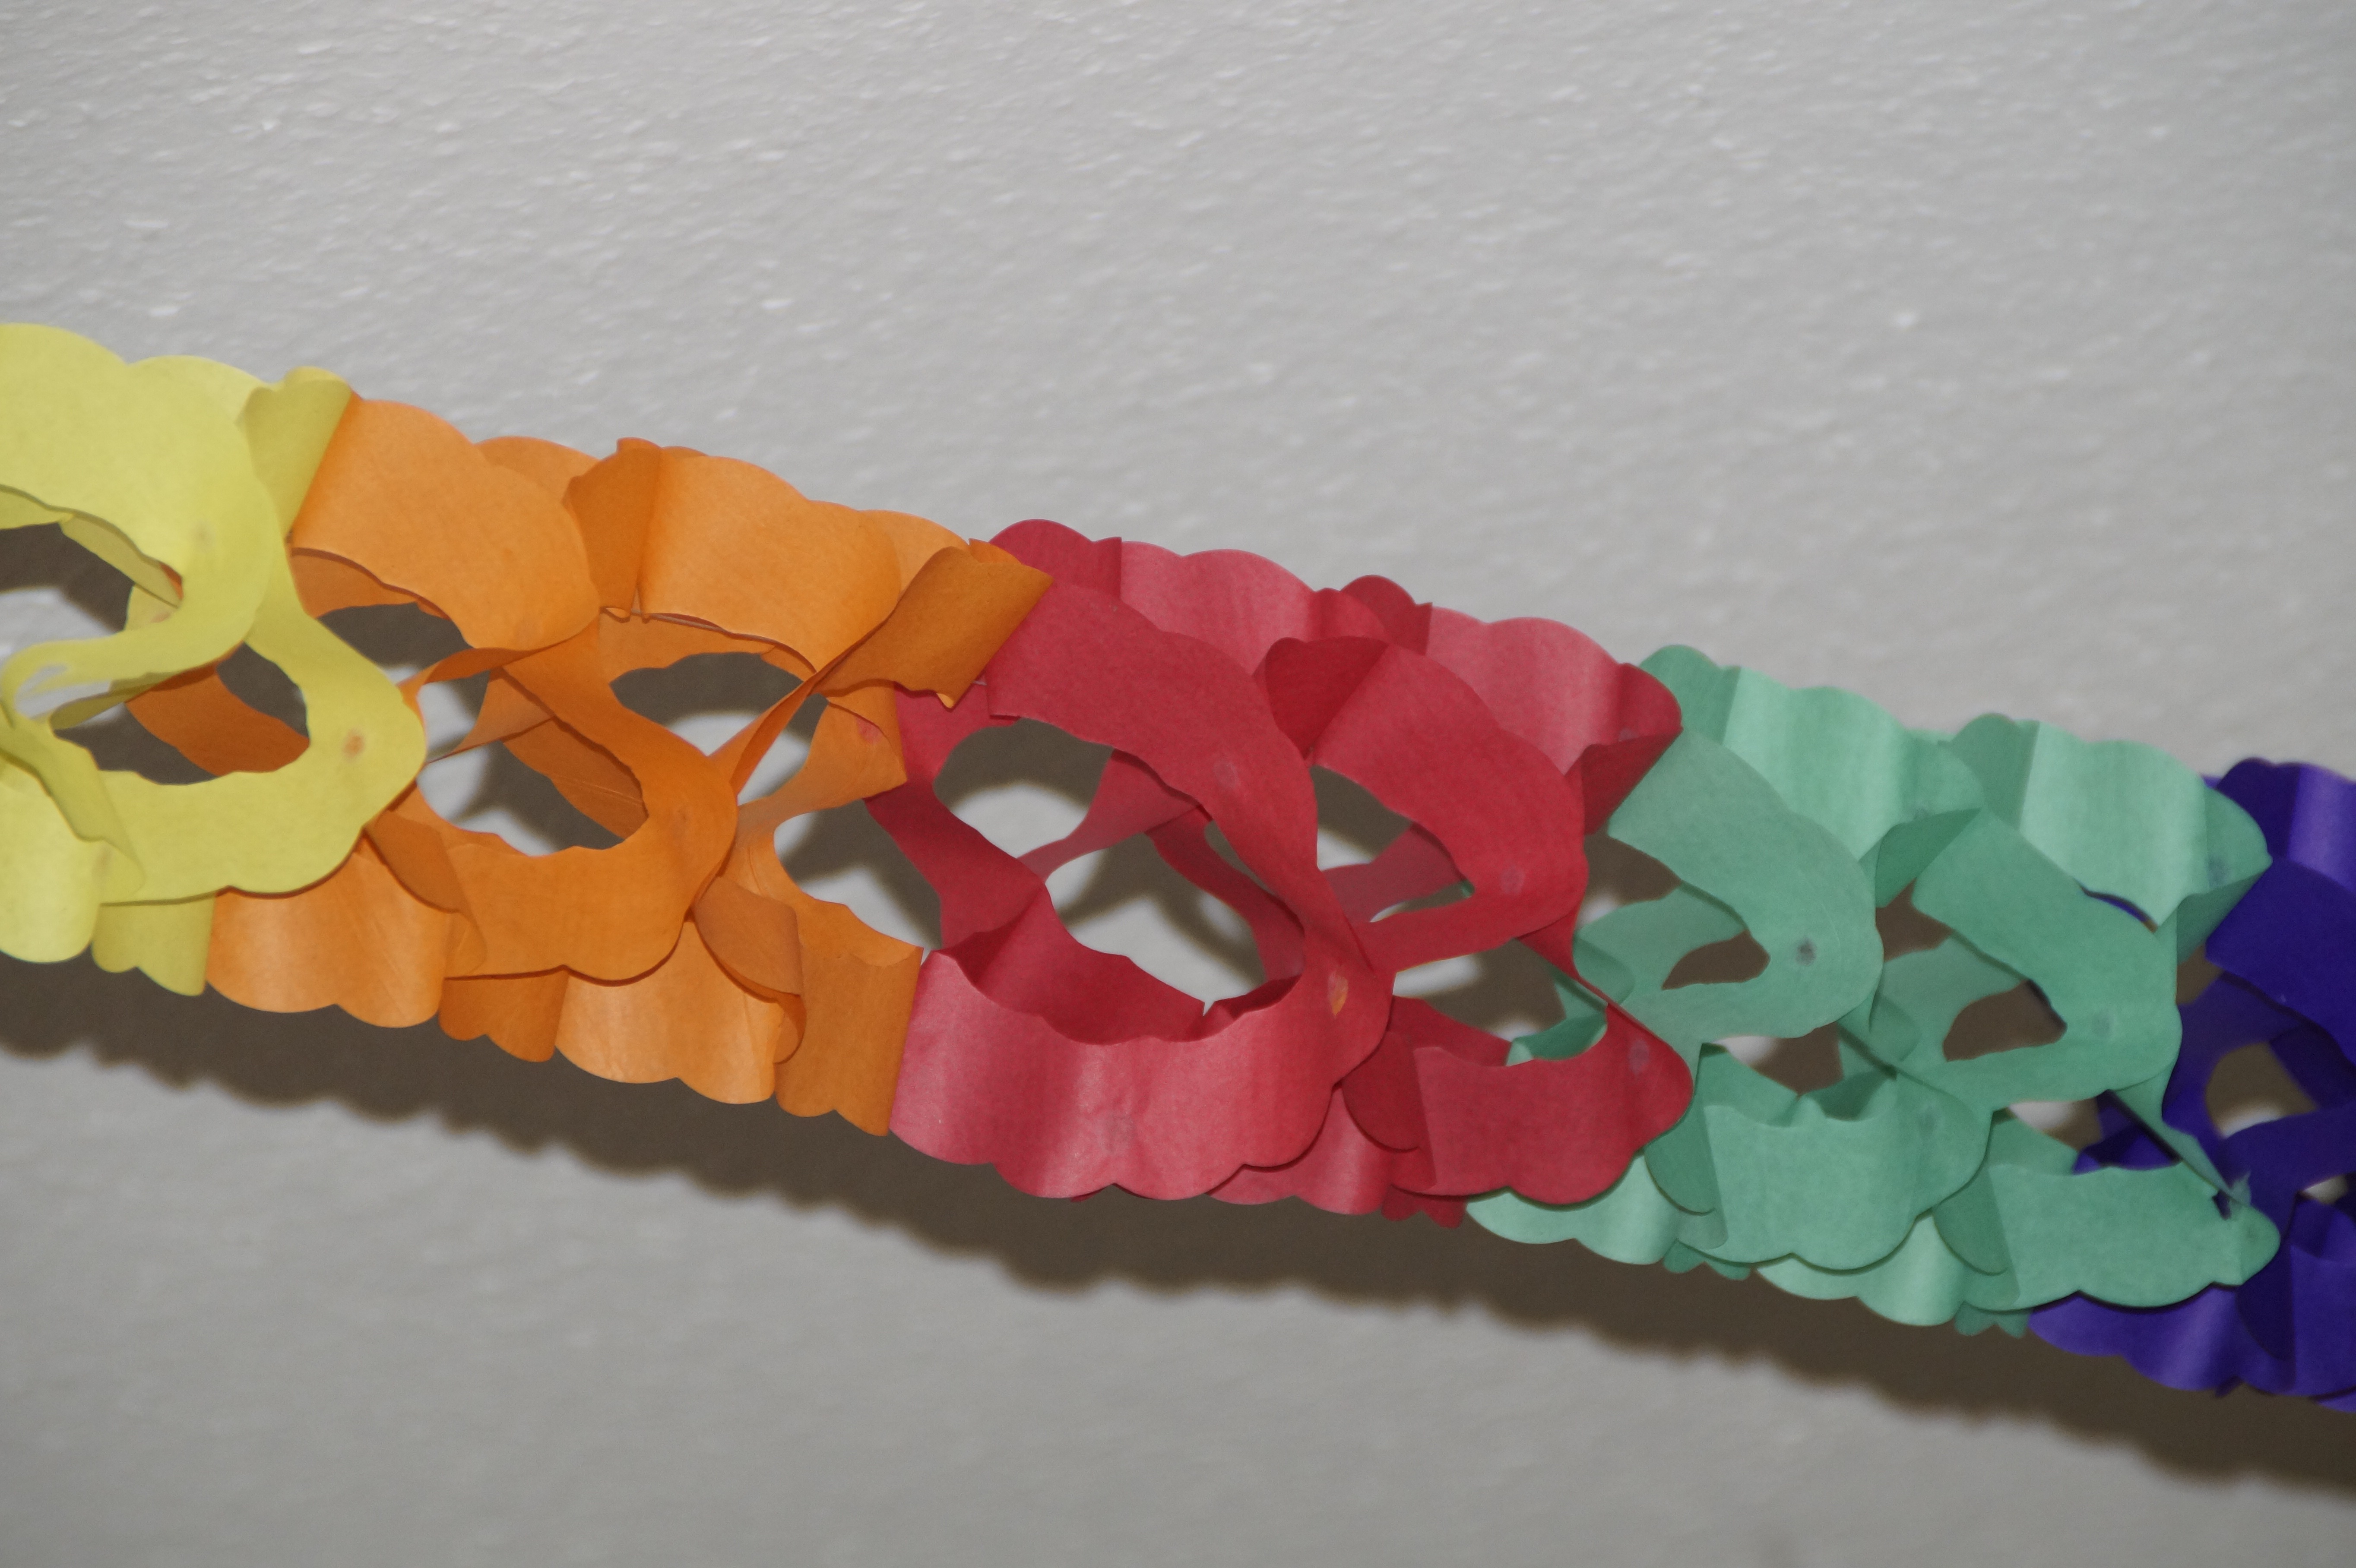
structure, celebration, decoration, carnival, color, paper, deco, garland, jewellery, textile, art, festival, party, decorated, birthday, children's birthday, fasnet, origami paper